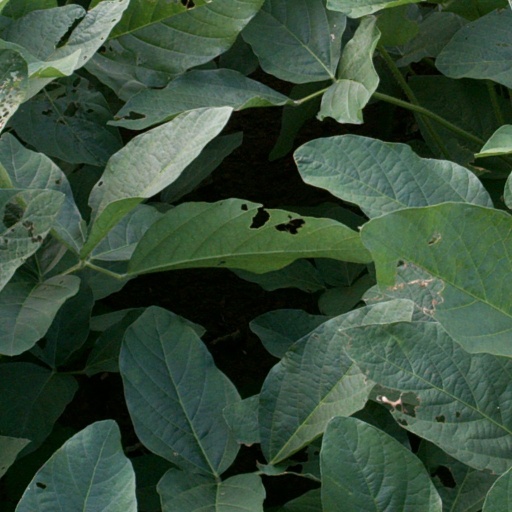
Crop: soybean